Battle of Arawe

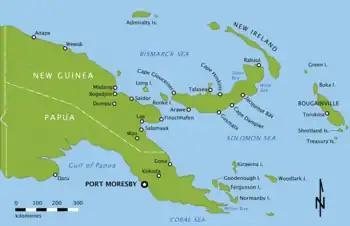
The area in which Operation Cartwheel took place

The Japanese Imperial General Headquarters assessed the strategic situation in the Southwest Pacific in late September 1943 and concluded that the Allies would attempt to break through the northern Solomon Islands and Bismarck Archipelago in the coming months en route to Japan's inner perimeter in the western and central Pacific. Accordingly, reinforcements were dispatched to strategic locations in the area in an attempt to slow the Allied advance. Strong forces were retained at Rabaul, however, as it was believed that the Allies would attempt to capture the town. At the time, Japanese positions in western New Britain were limited to airfields at Cape Gloucester on the island's western tip and several small way stations which provided small boats travelling between Rabaul and New Guinea with shelter from Allied aerial attacks.